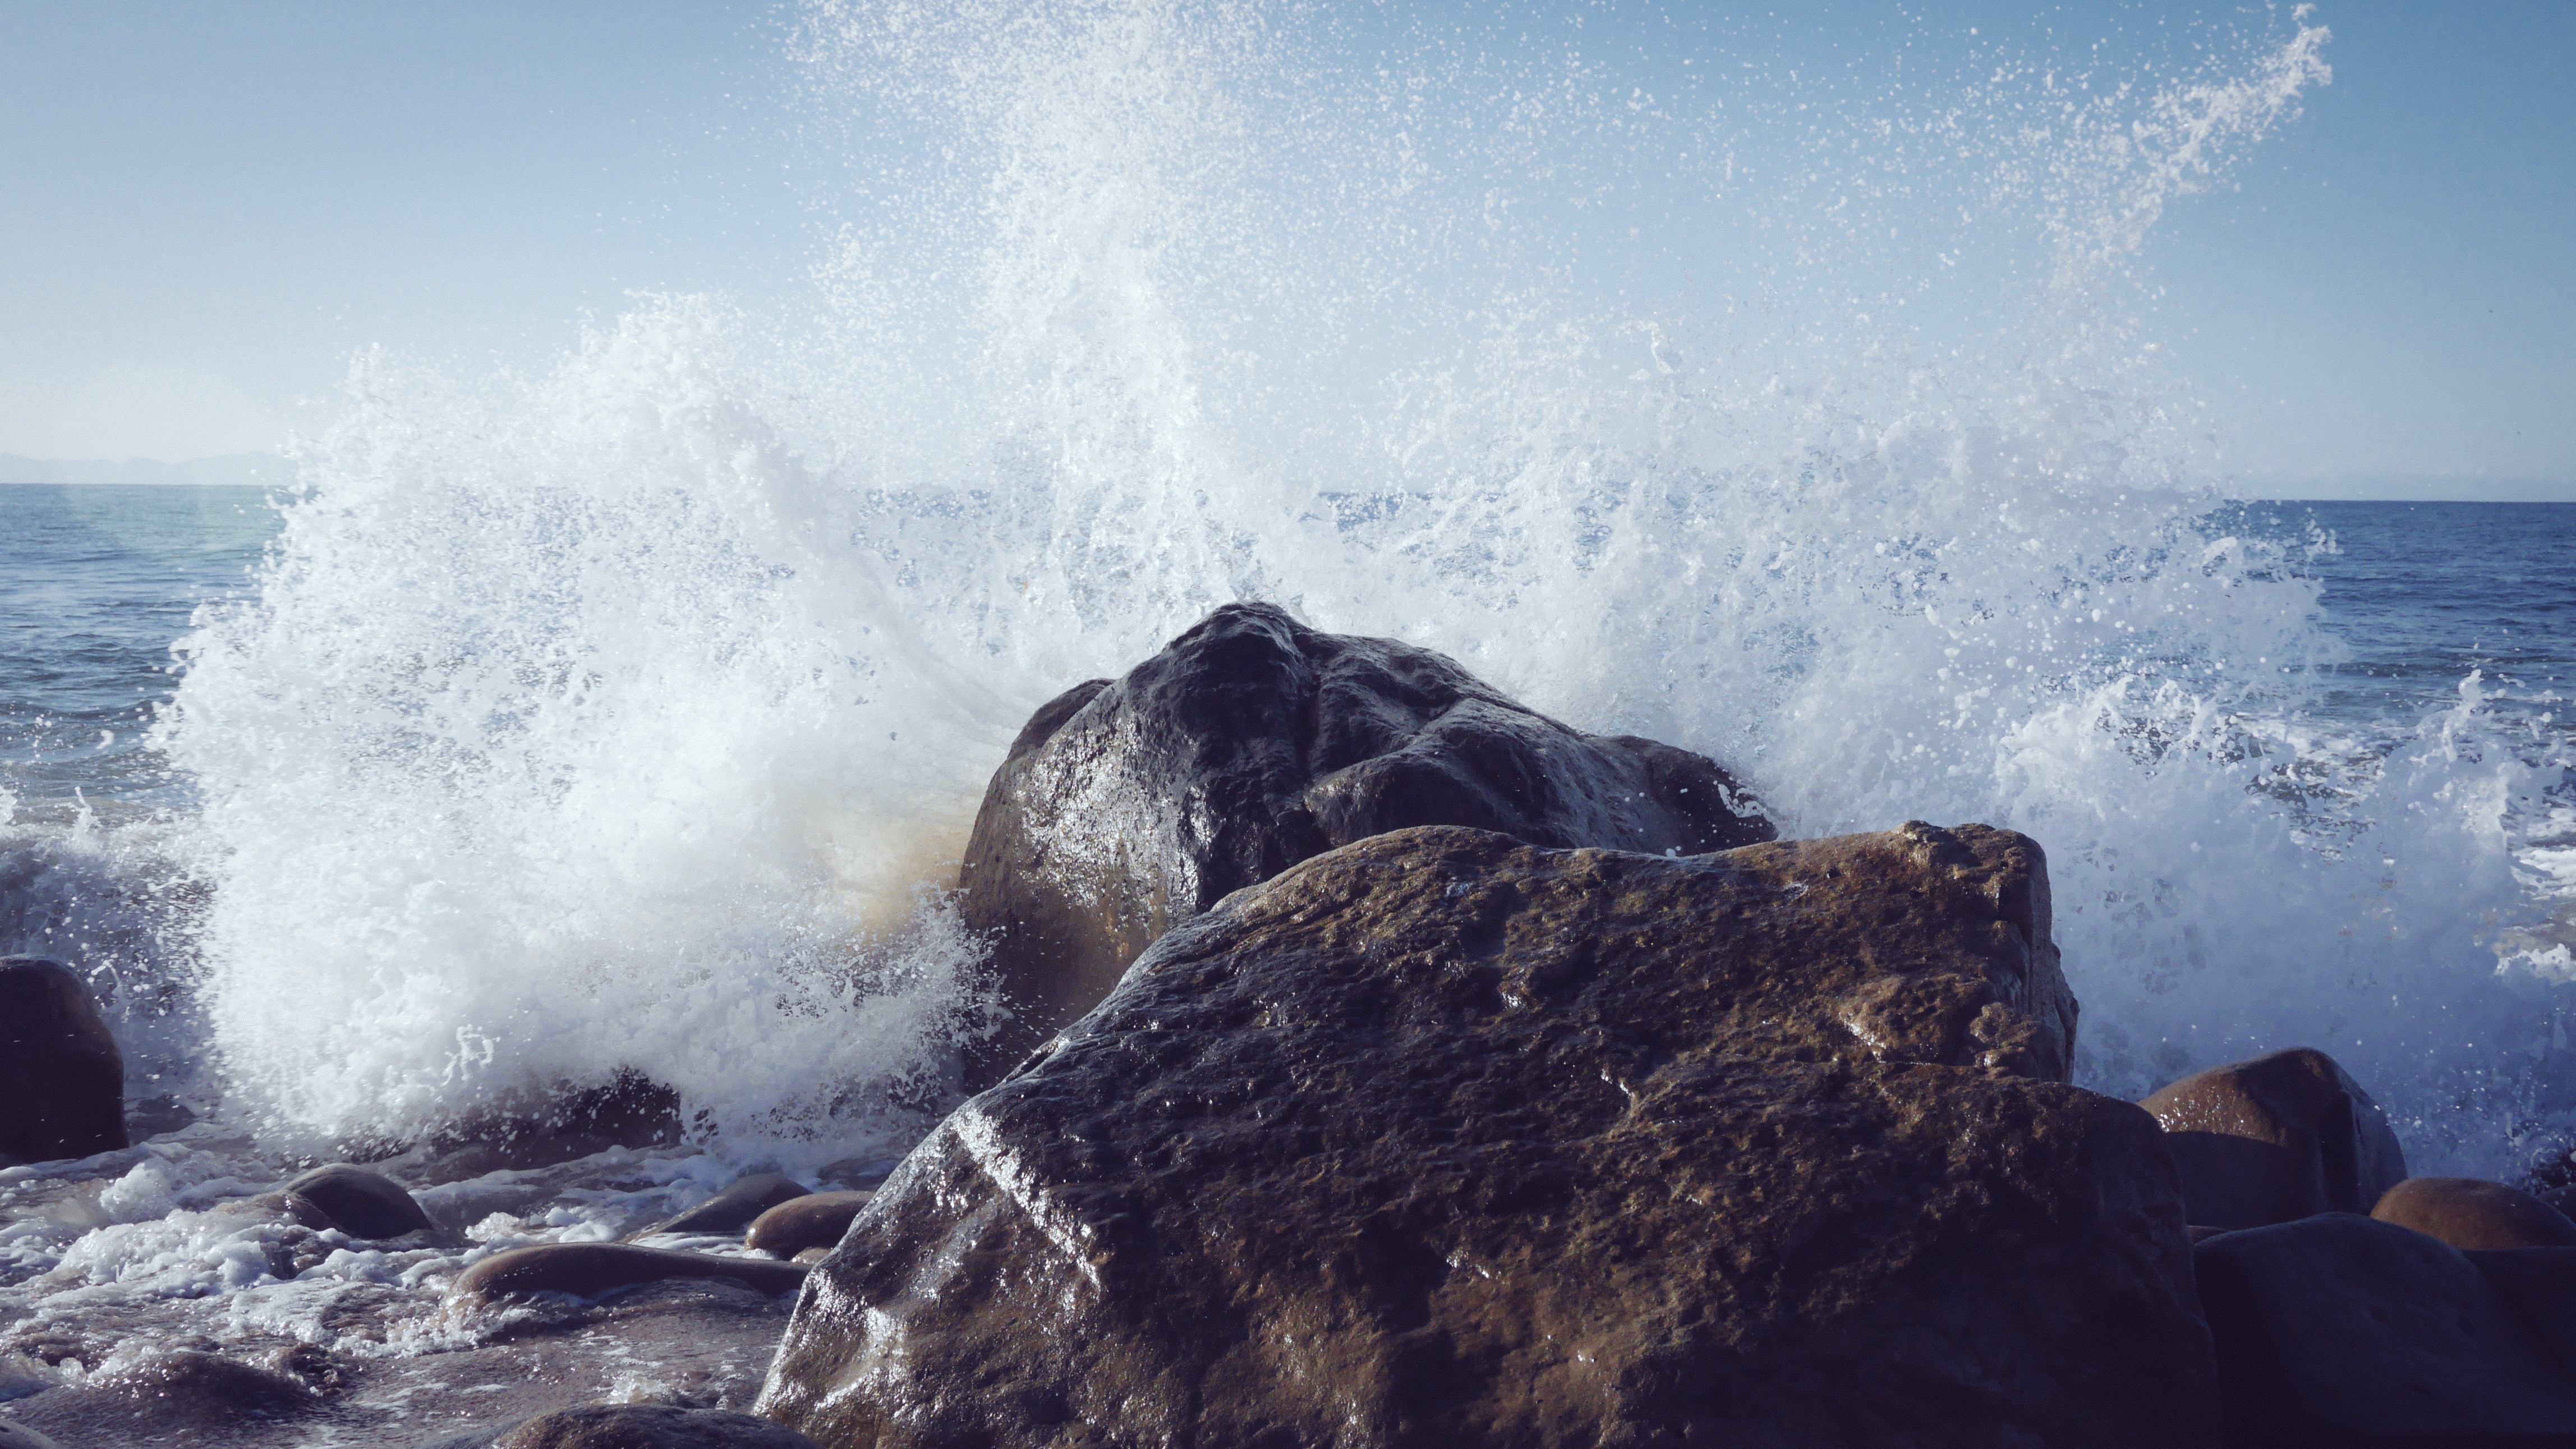
sea, coast, water, rock, ocean, snow, winter, shore, wave, cliff, ice, splash, spray, weather, arctic, terrain, body of water, atmospheric phenomenon, wind wave